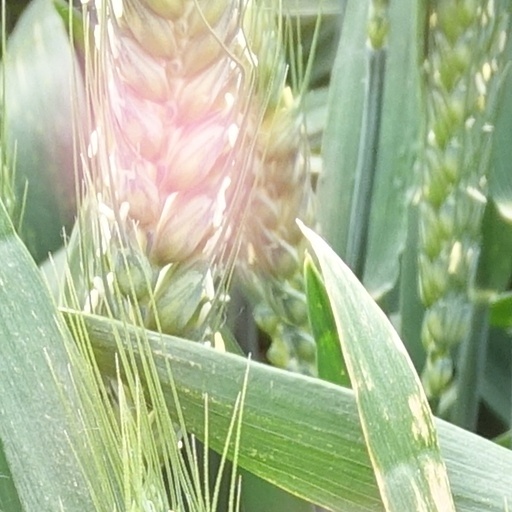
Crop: wheat